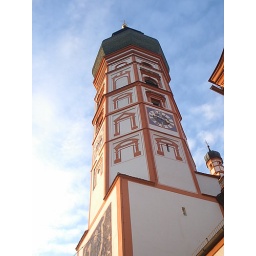
Andech's pilgrimage church tower featuring the clock and sundial, shining in the late afternoon sun. december 2006